Clotilde Dusoulier

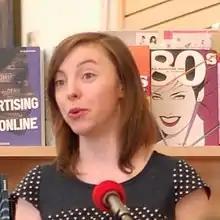
Clotilde Dusoulier in Berkeley, California on a 2007 book tour for her book "Chocolate and Zucchini: Daily Adventures in a Parisian Kitchen"

Clotilde Dusoulier (born 1979) is a French food writer from Paris. She runs a popular food blog called "Chocolate & Zucchini" and has published several books related to French food.